Describe the emotion expressed in this image:  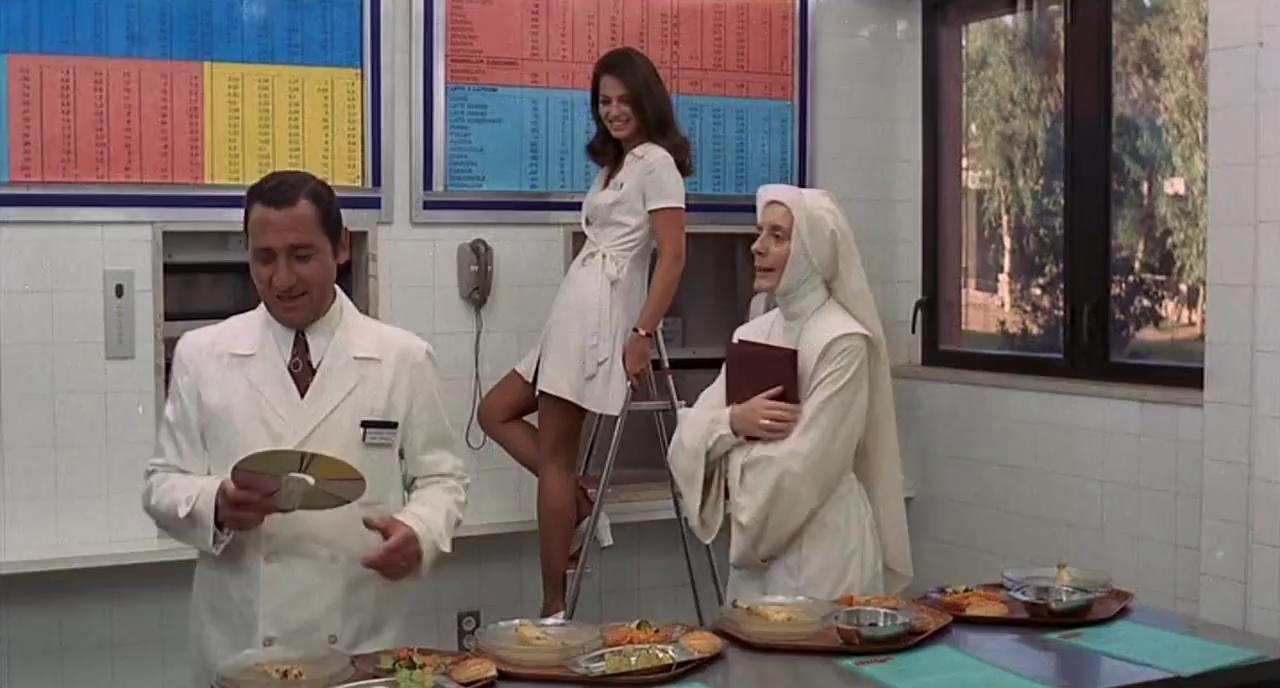
This person displays Suffering, valence and arousal with low intensity.